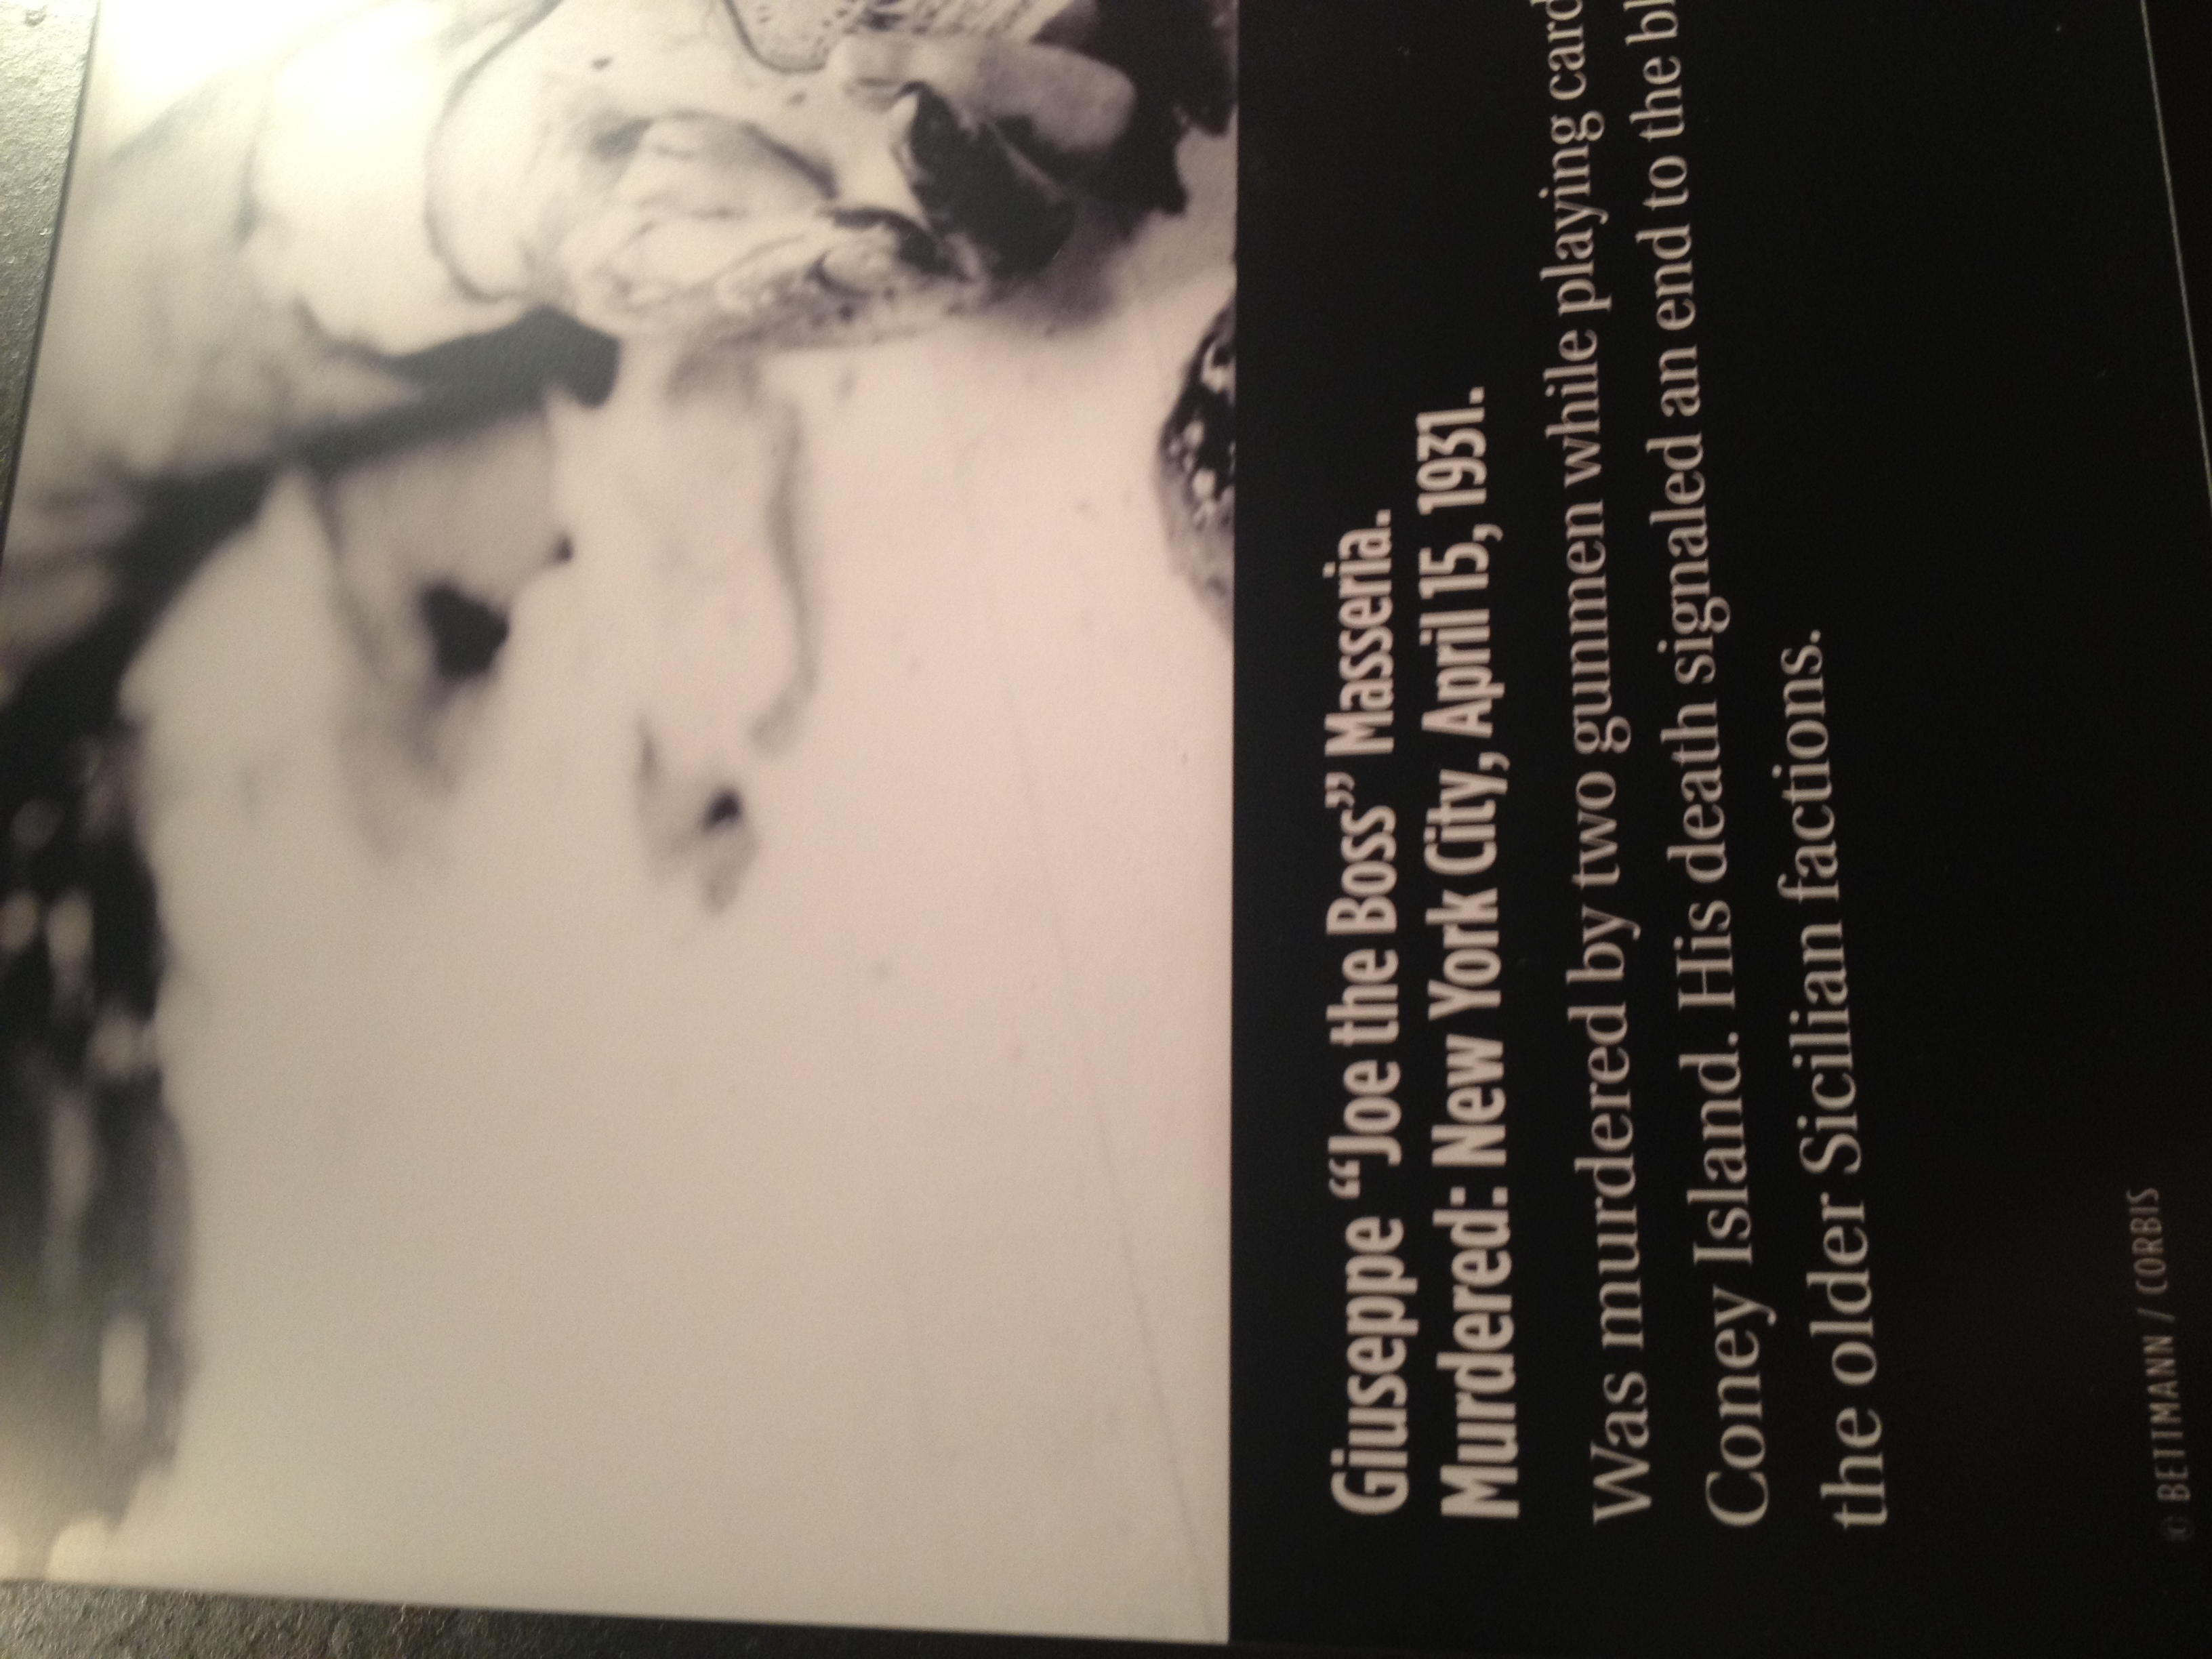
writing, book, image